New Masonic Temple (St. Louis)

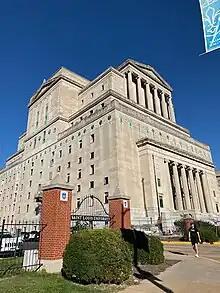
New Masonic Temple at 3681 Lindell Blvd. on 10 Oct 2023

The New Masonic Temple is a historic building in St. Louis, Missouri, built in 1926. Like many other buildings built for Freemason meeting places, it shows Classical Revival architecture.